Dolgans

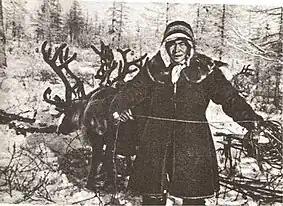
A Dolgan man

Dolgans are a Turkicized Tungusic ethnic group who mostly inhabit Krasnoyarsk Krai, Russia. They are descended from several groups, particularly Evenks, one of the Indigenous peoples of the Russian North. Dolgans are the most closely related to the Evenks. They adopted a Turkic language sometime in the early 19th century. The 2010 Census counted 7,885 Dolgans. This number includes 5,517 in Taymyrsky Dolgano-Nenetsky District.